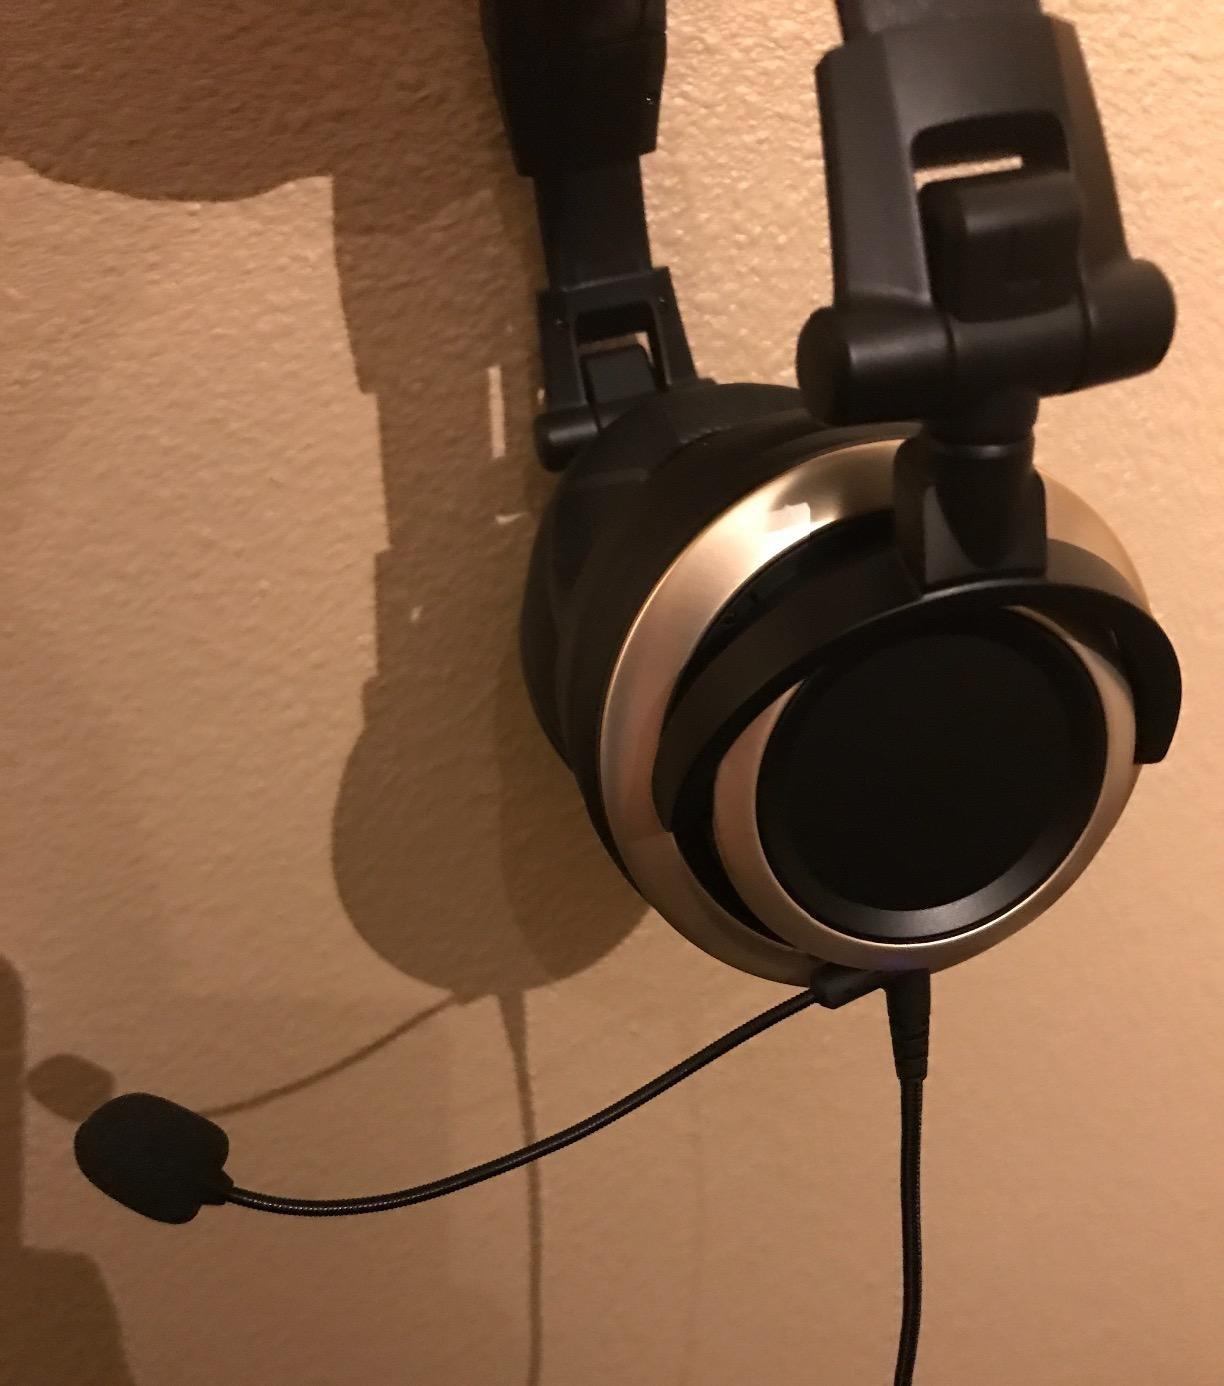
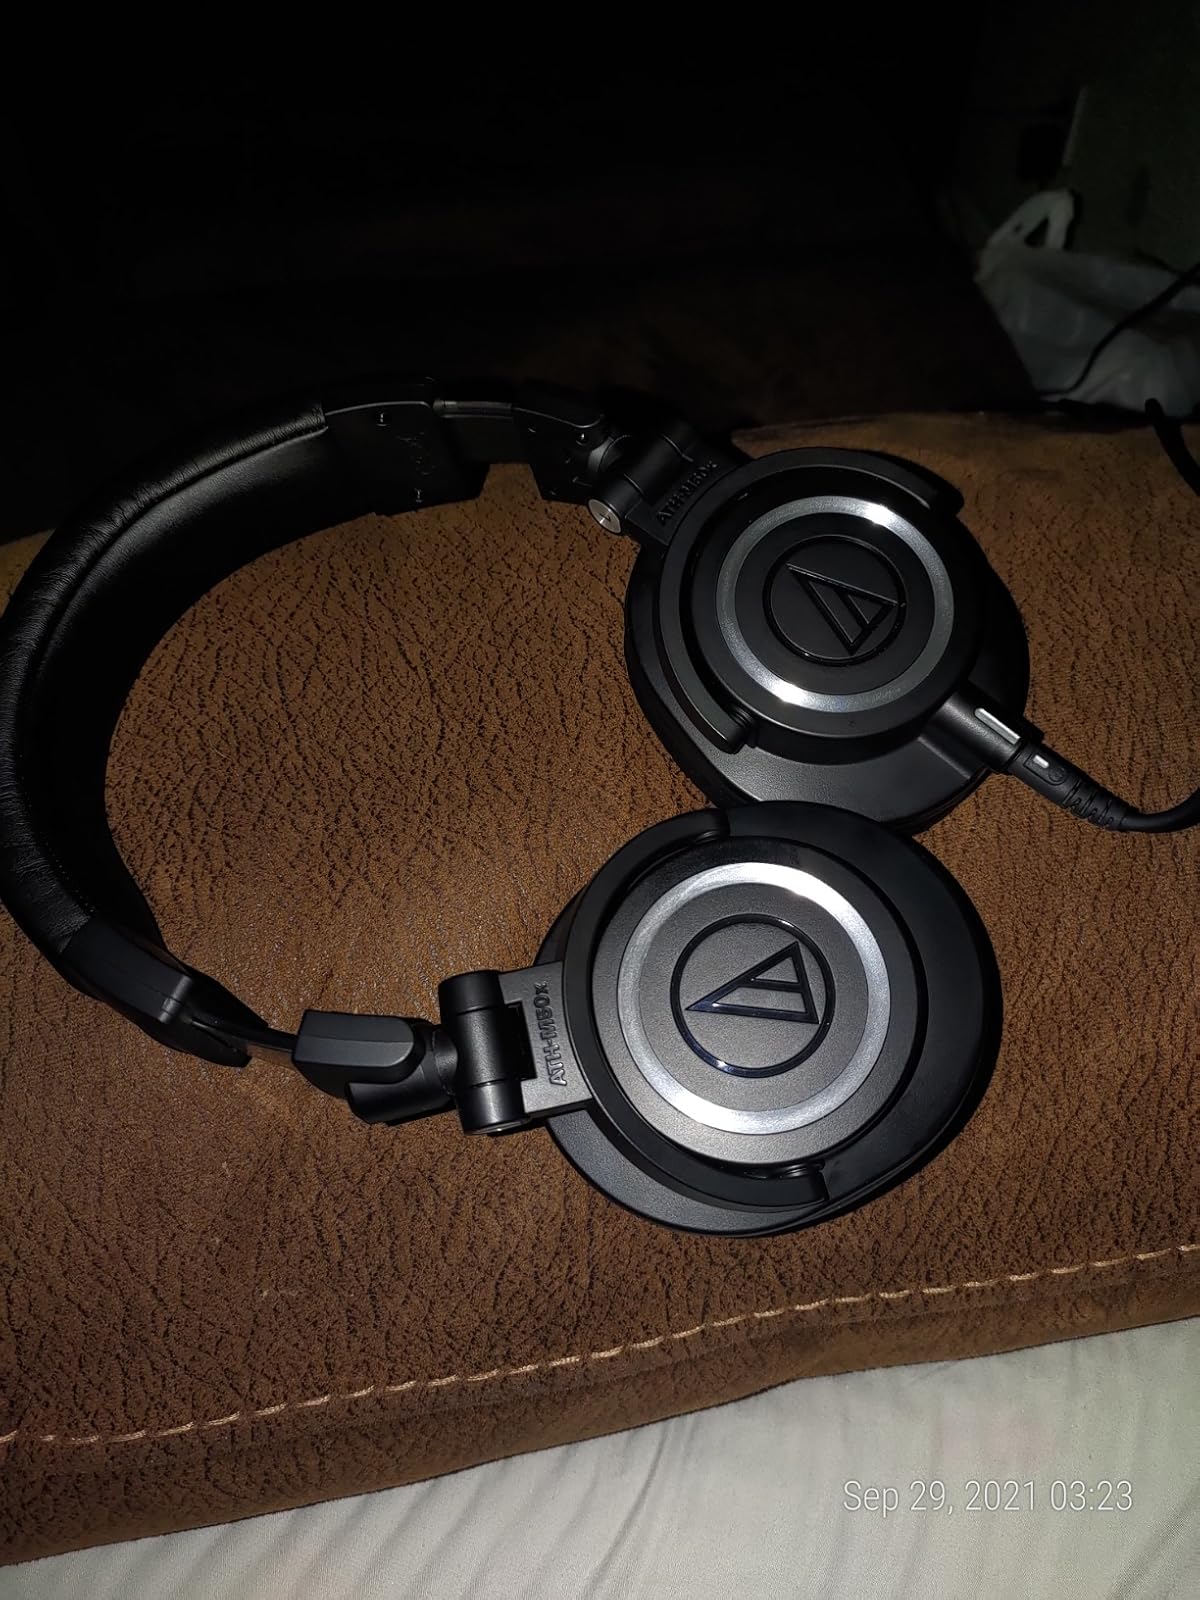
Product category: headphones
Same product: no